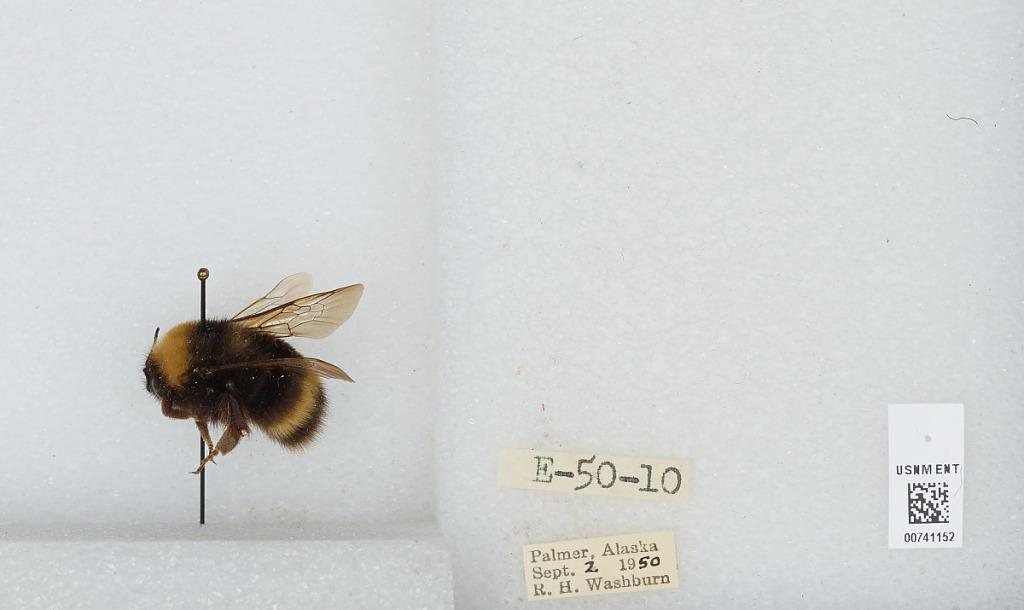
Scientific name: Bombus (Bombus) occidentalis Greene
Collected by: R. Washburn
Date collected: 1950-9-2
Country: United States
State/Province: Alaska
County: Matanuska-Susitna
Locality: Palmer
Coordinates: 61.6019, -149.117